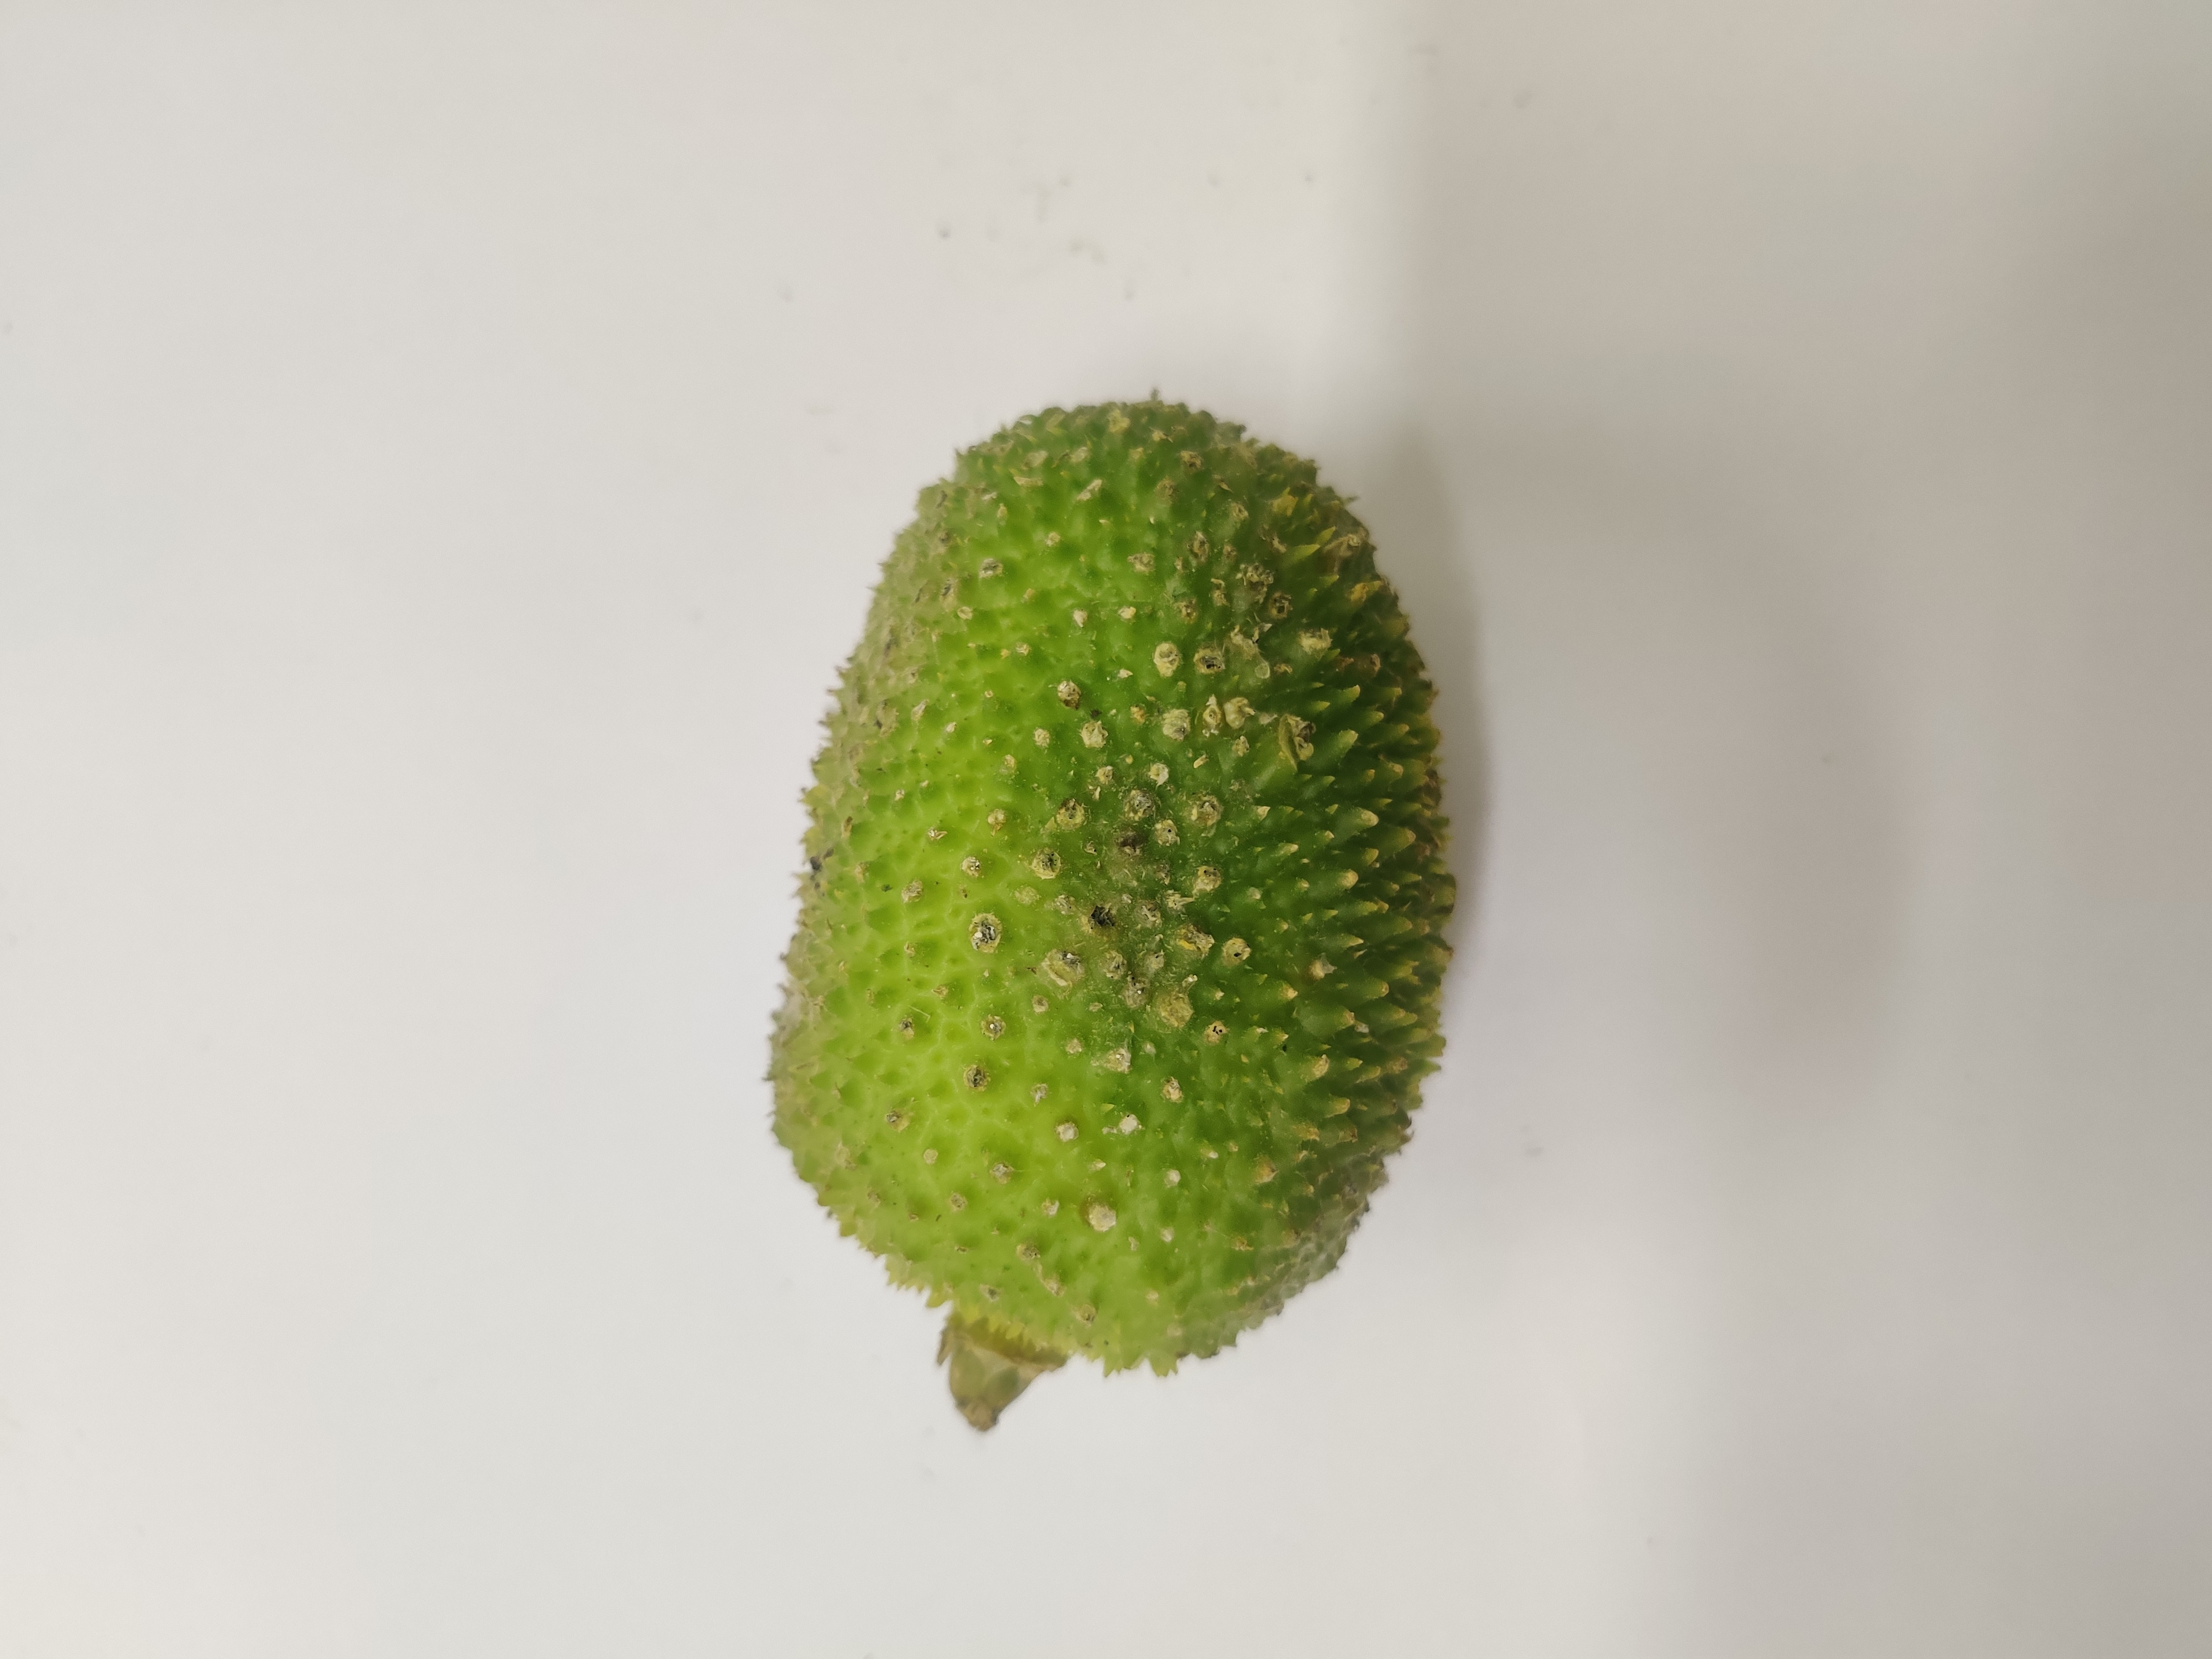
Crop: Spiny Gourd
Condition: Severely Damaged